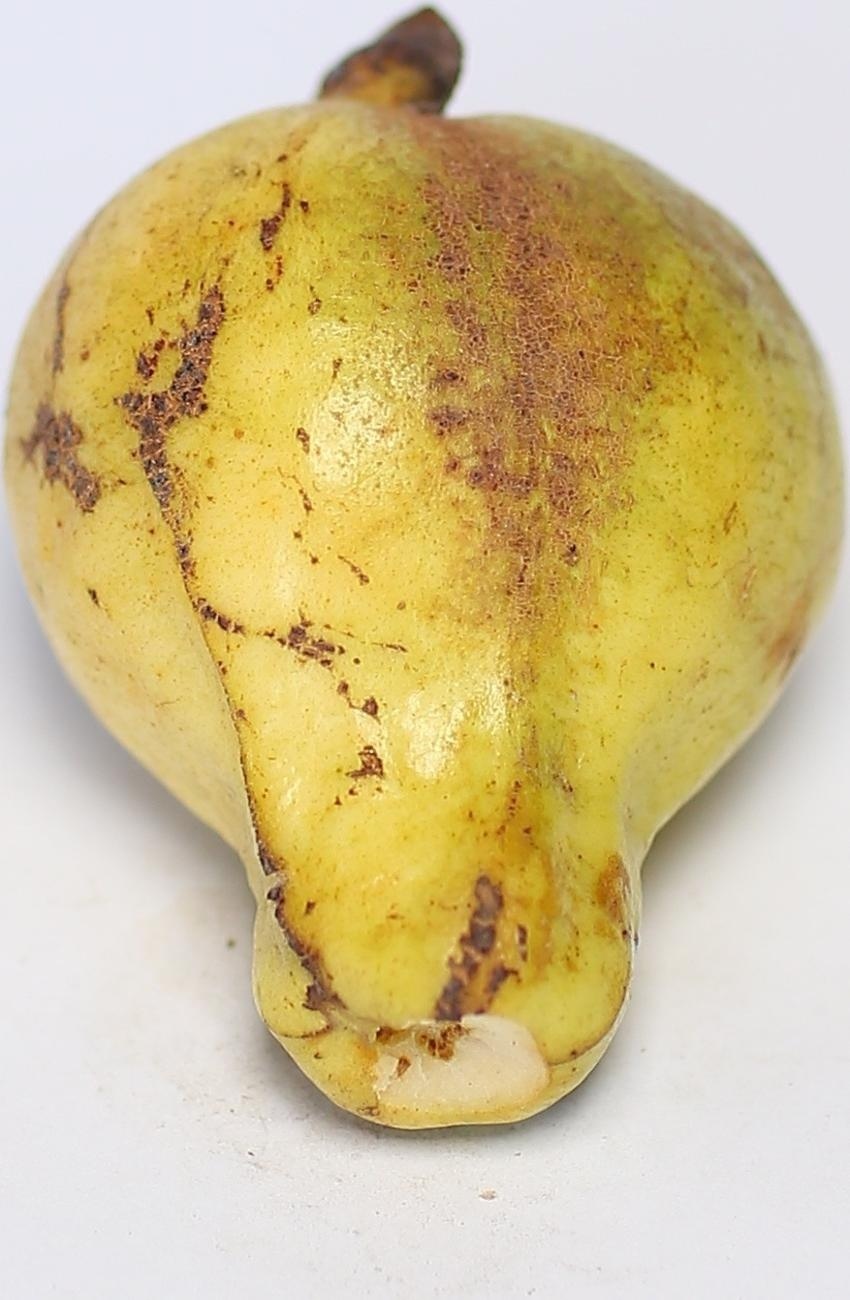
Maturity: ripe
Variety: local-sindhi